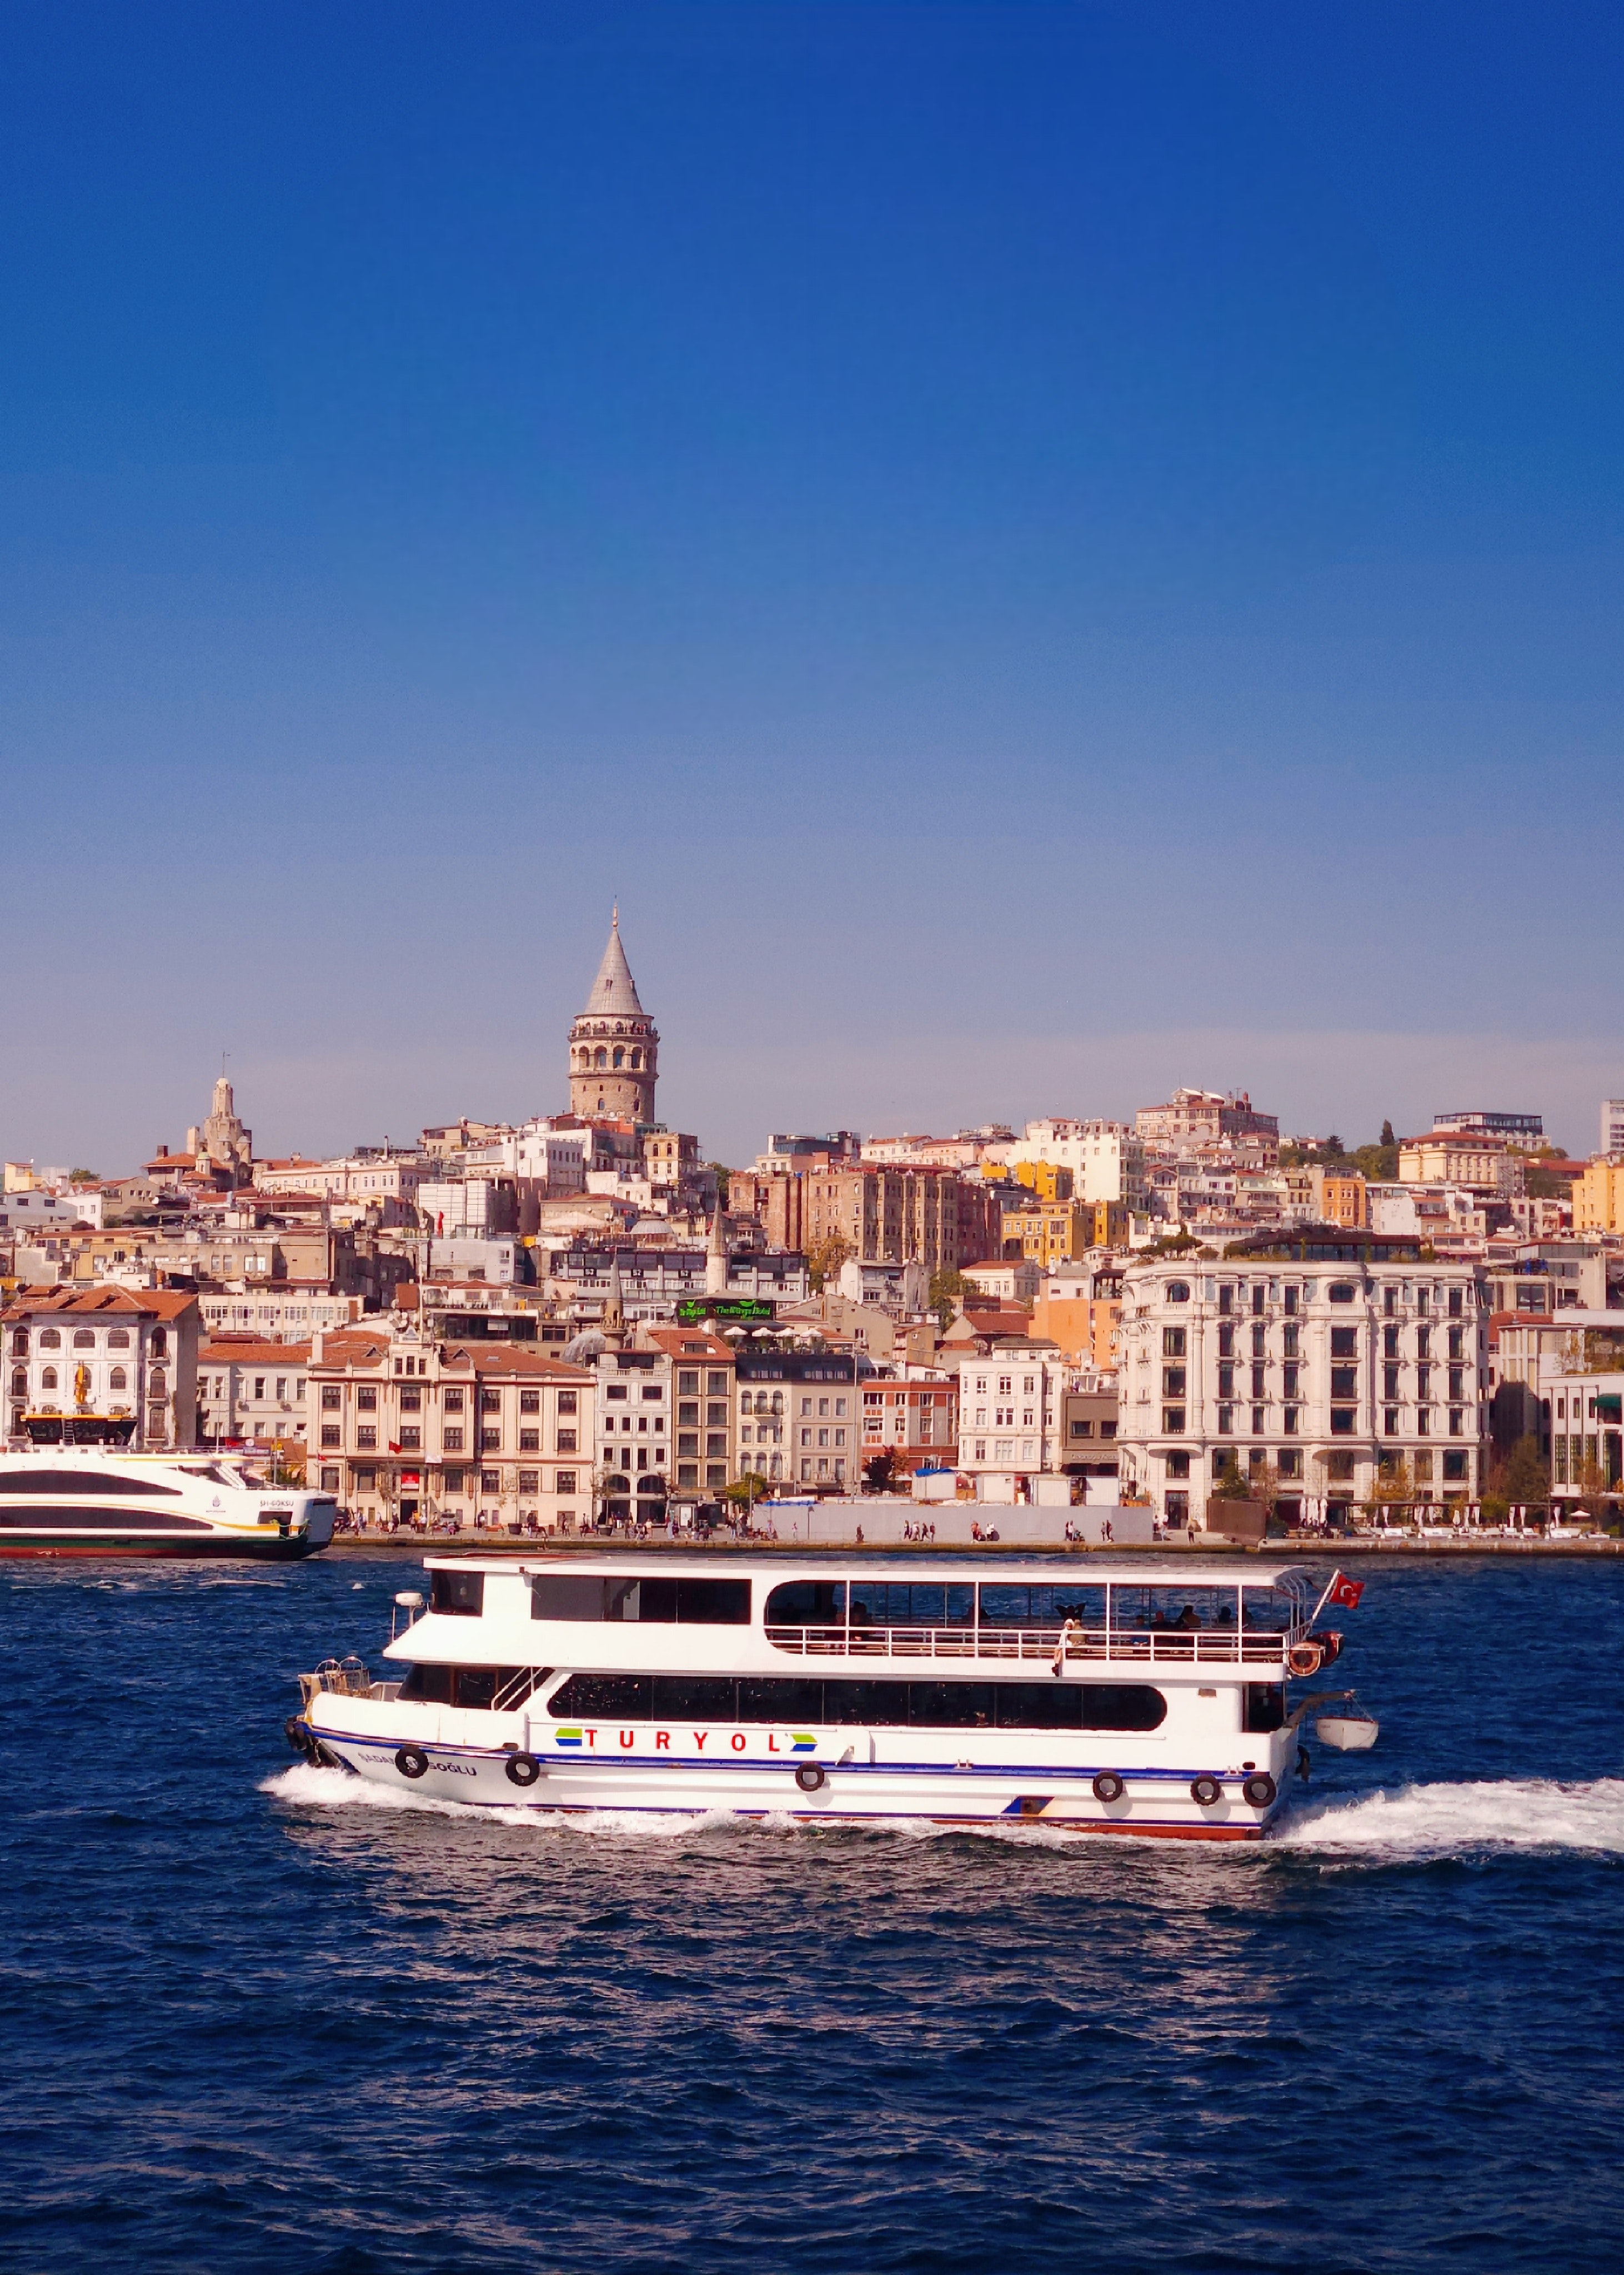
city, water, boat, sky, watercraft, building, vehicle, naval architecture, lake, horizon, cityscape, waterway, cloud, skyscraper, ship, dusk, metropolis, harbor, water transportation, evening, tower block, mixed use, passenger ship, ocean, waterskiing, channel, reflection, public transport, downtown, dock, port, tourism, facade, travel, vacation, skyline, boating, boats and boating equipment and supplies, sea, transport, marina, river, night